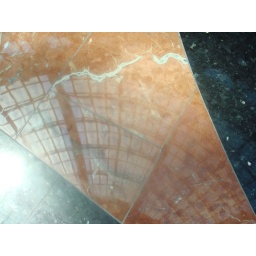
The roof of the reception area of Falls View Casino, Niagara Falls, Canada, reflected in the marble floor